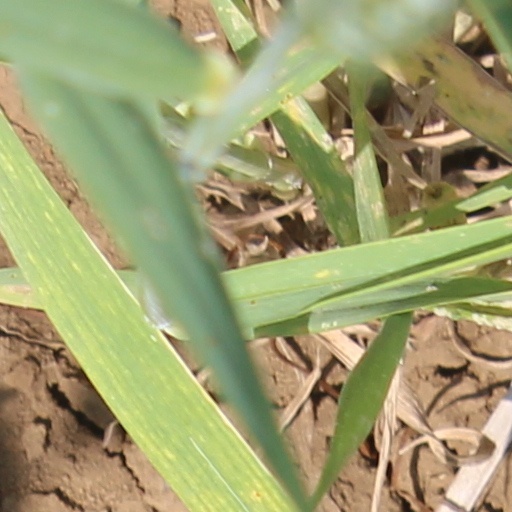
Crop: wheat